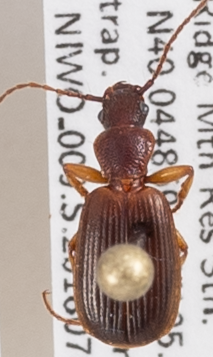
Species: Cymindis unicolor
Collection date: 2018-07-03
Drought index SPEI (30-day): -0.82
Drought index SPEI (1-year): -0.692
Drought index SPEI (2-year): -0.1